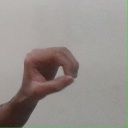
अक्षर: औ